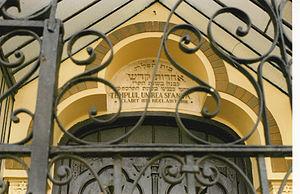
Le Musée juif de Bucarest, capitale de la Roumanie, est un établissement de sauvegarde du patrimoine culturel et historique de la communauté hébraïque de Roumanie. Il occupe l'ancienne synagogue de l'Union sacrée qui n'a pas été endommagée durant la Seconde Guerre mondiale ni démolie durant les grands travaux du dictateur communiste Nicolae Ceaușescu.